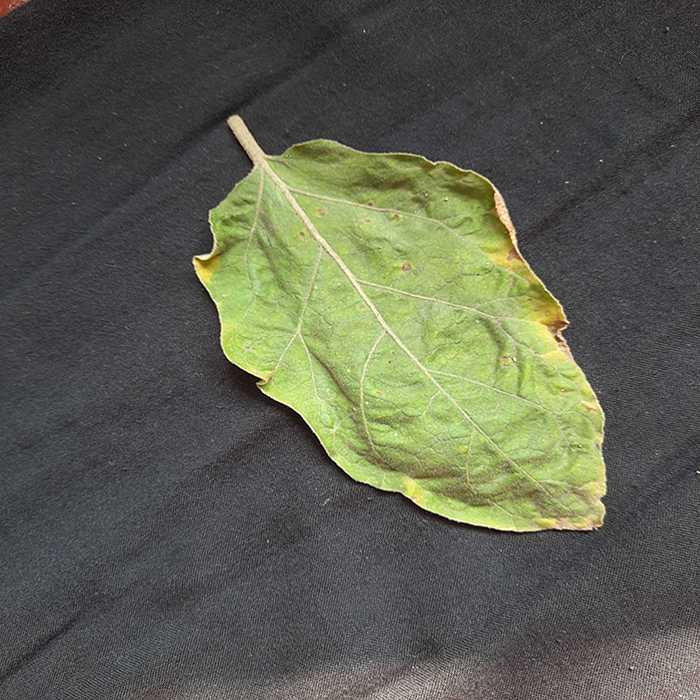
Plant: Eggplant
Label: Eggplant begomovirus